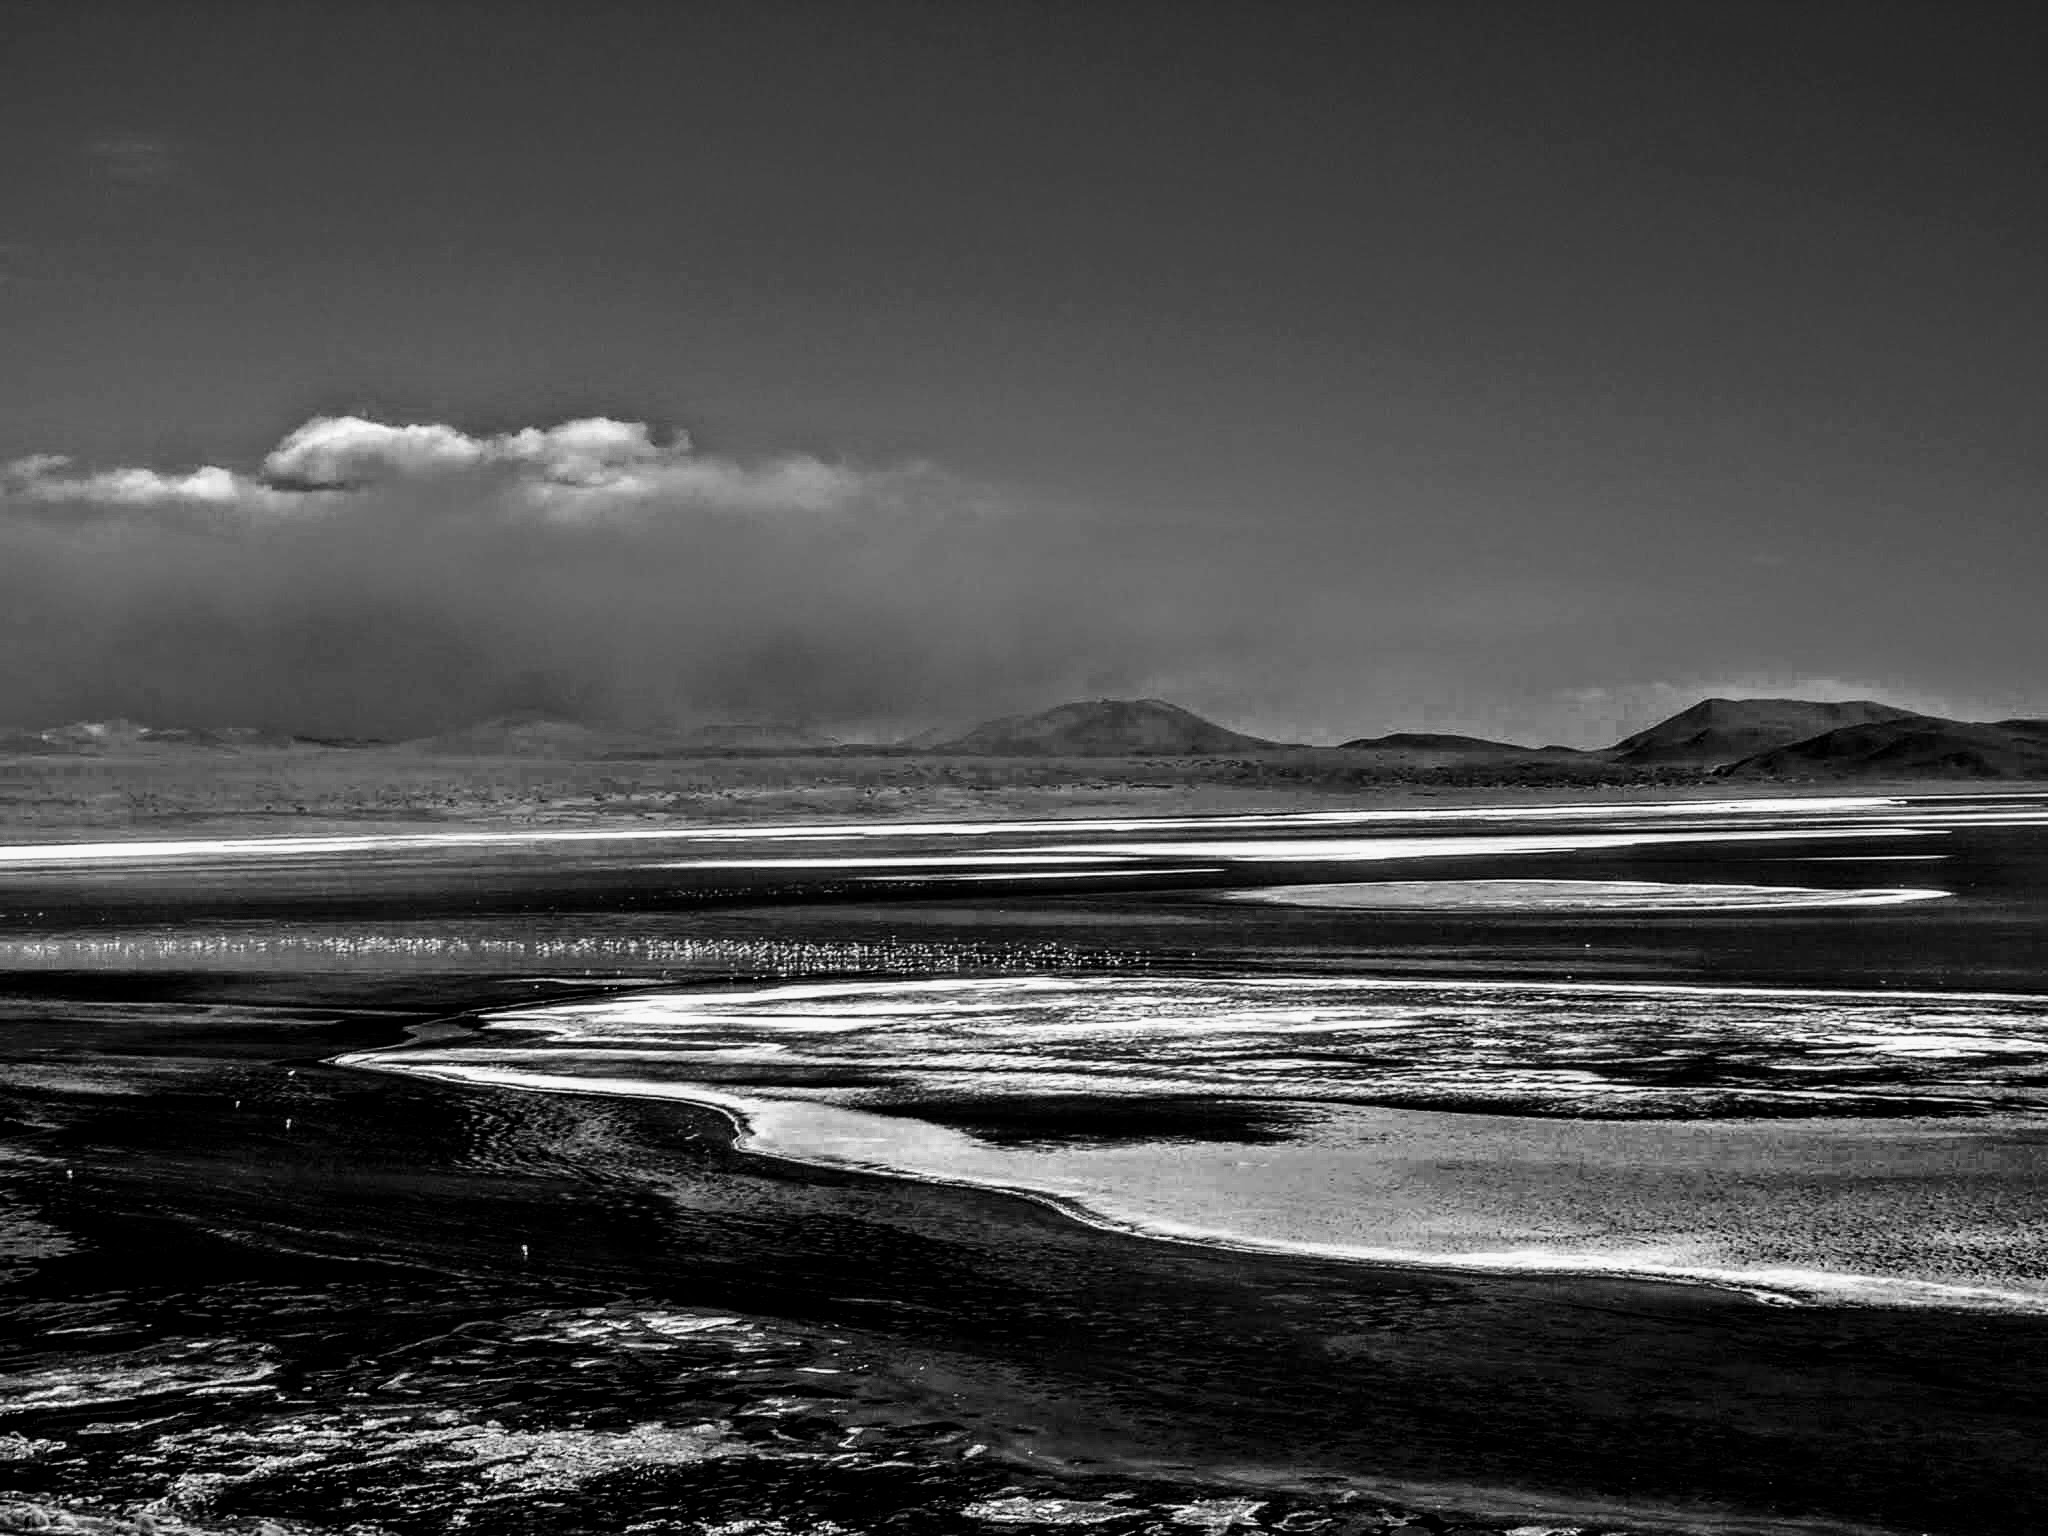
ocean, sky, exhibit, water, cloud, highland, natural landscape, coastal and oceanic landforms, atmospheric phenomenon, horizon, landscape, wind wave, mountain, cumulus, dusk, geology, wetland, monochrome photography, monochrome, fell, wave, lake, reflection, rock, sound, coast, evening, winter, loch, hill, wind, ice cap, tide, tundra, beach, headland, mountain range, lake district, inlet, sea